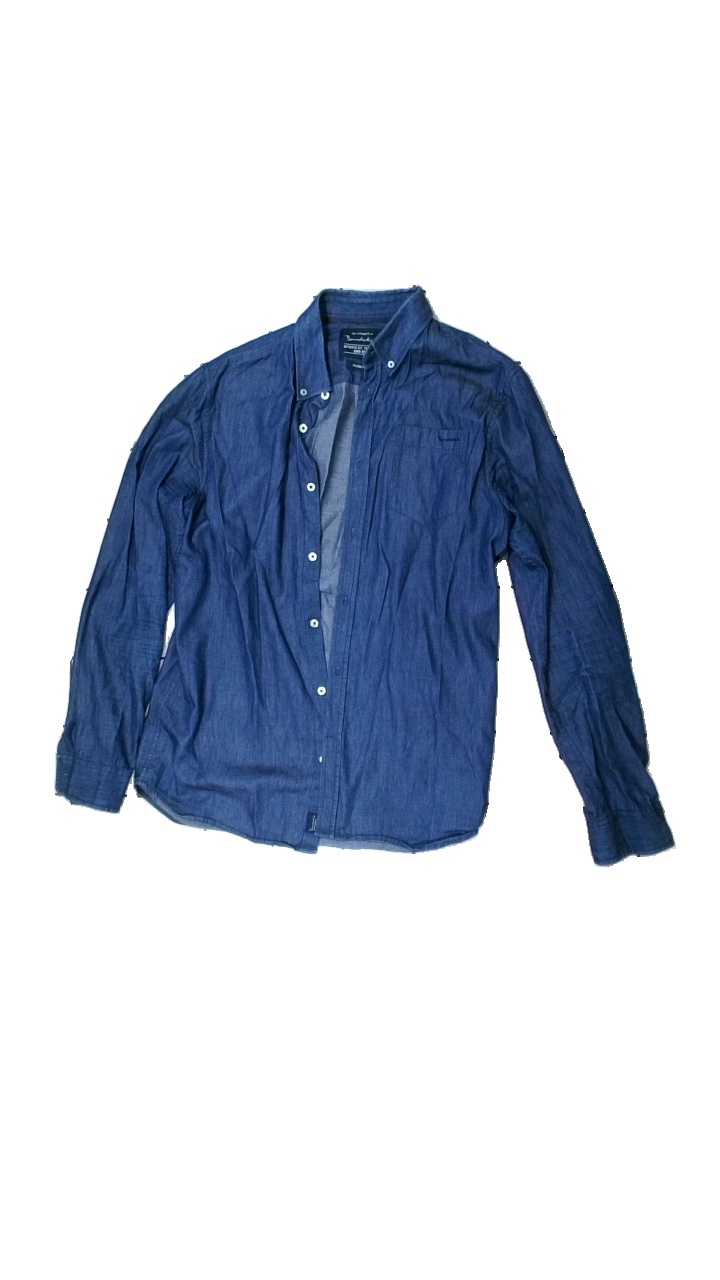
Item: Shirt (Men)
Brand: Bondelid
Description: Blue jean shirt
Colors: Blue
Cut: Regular
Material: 100% Cotton
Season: All
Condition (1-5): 5
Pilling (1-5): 5
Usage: Reuse
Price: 50-100